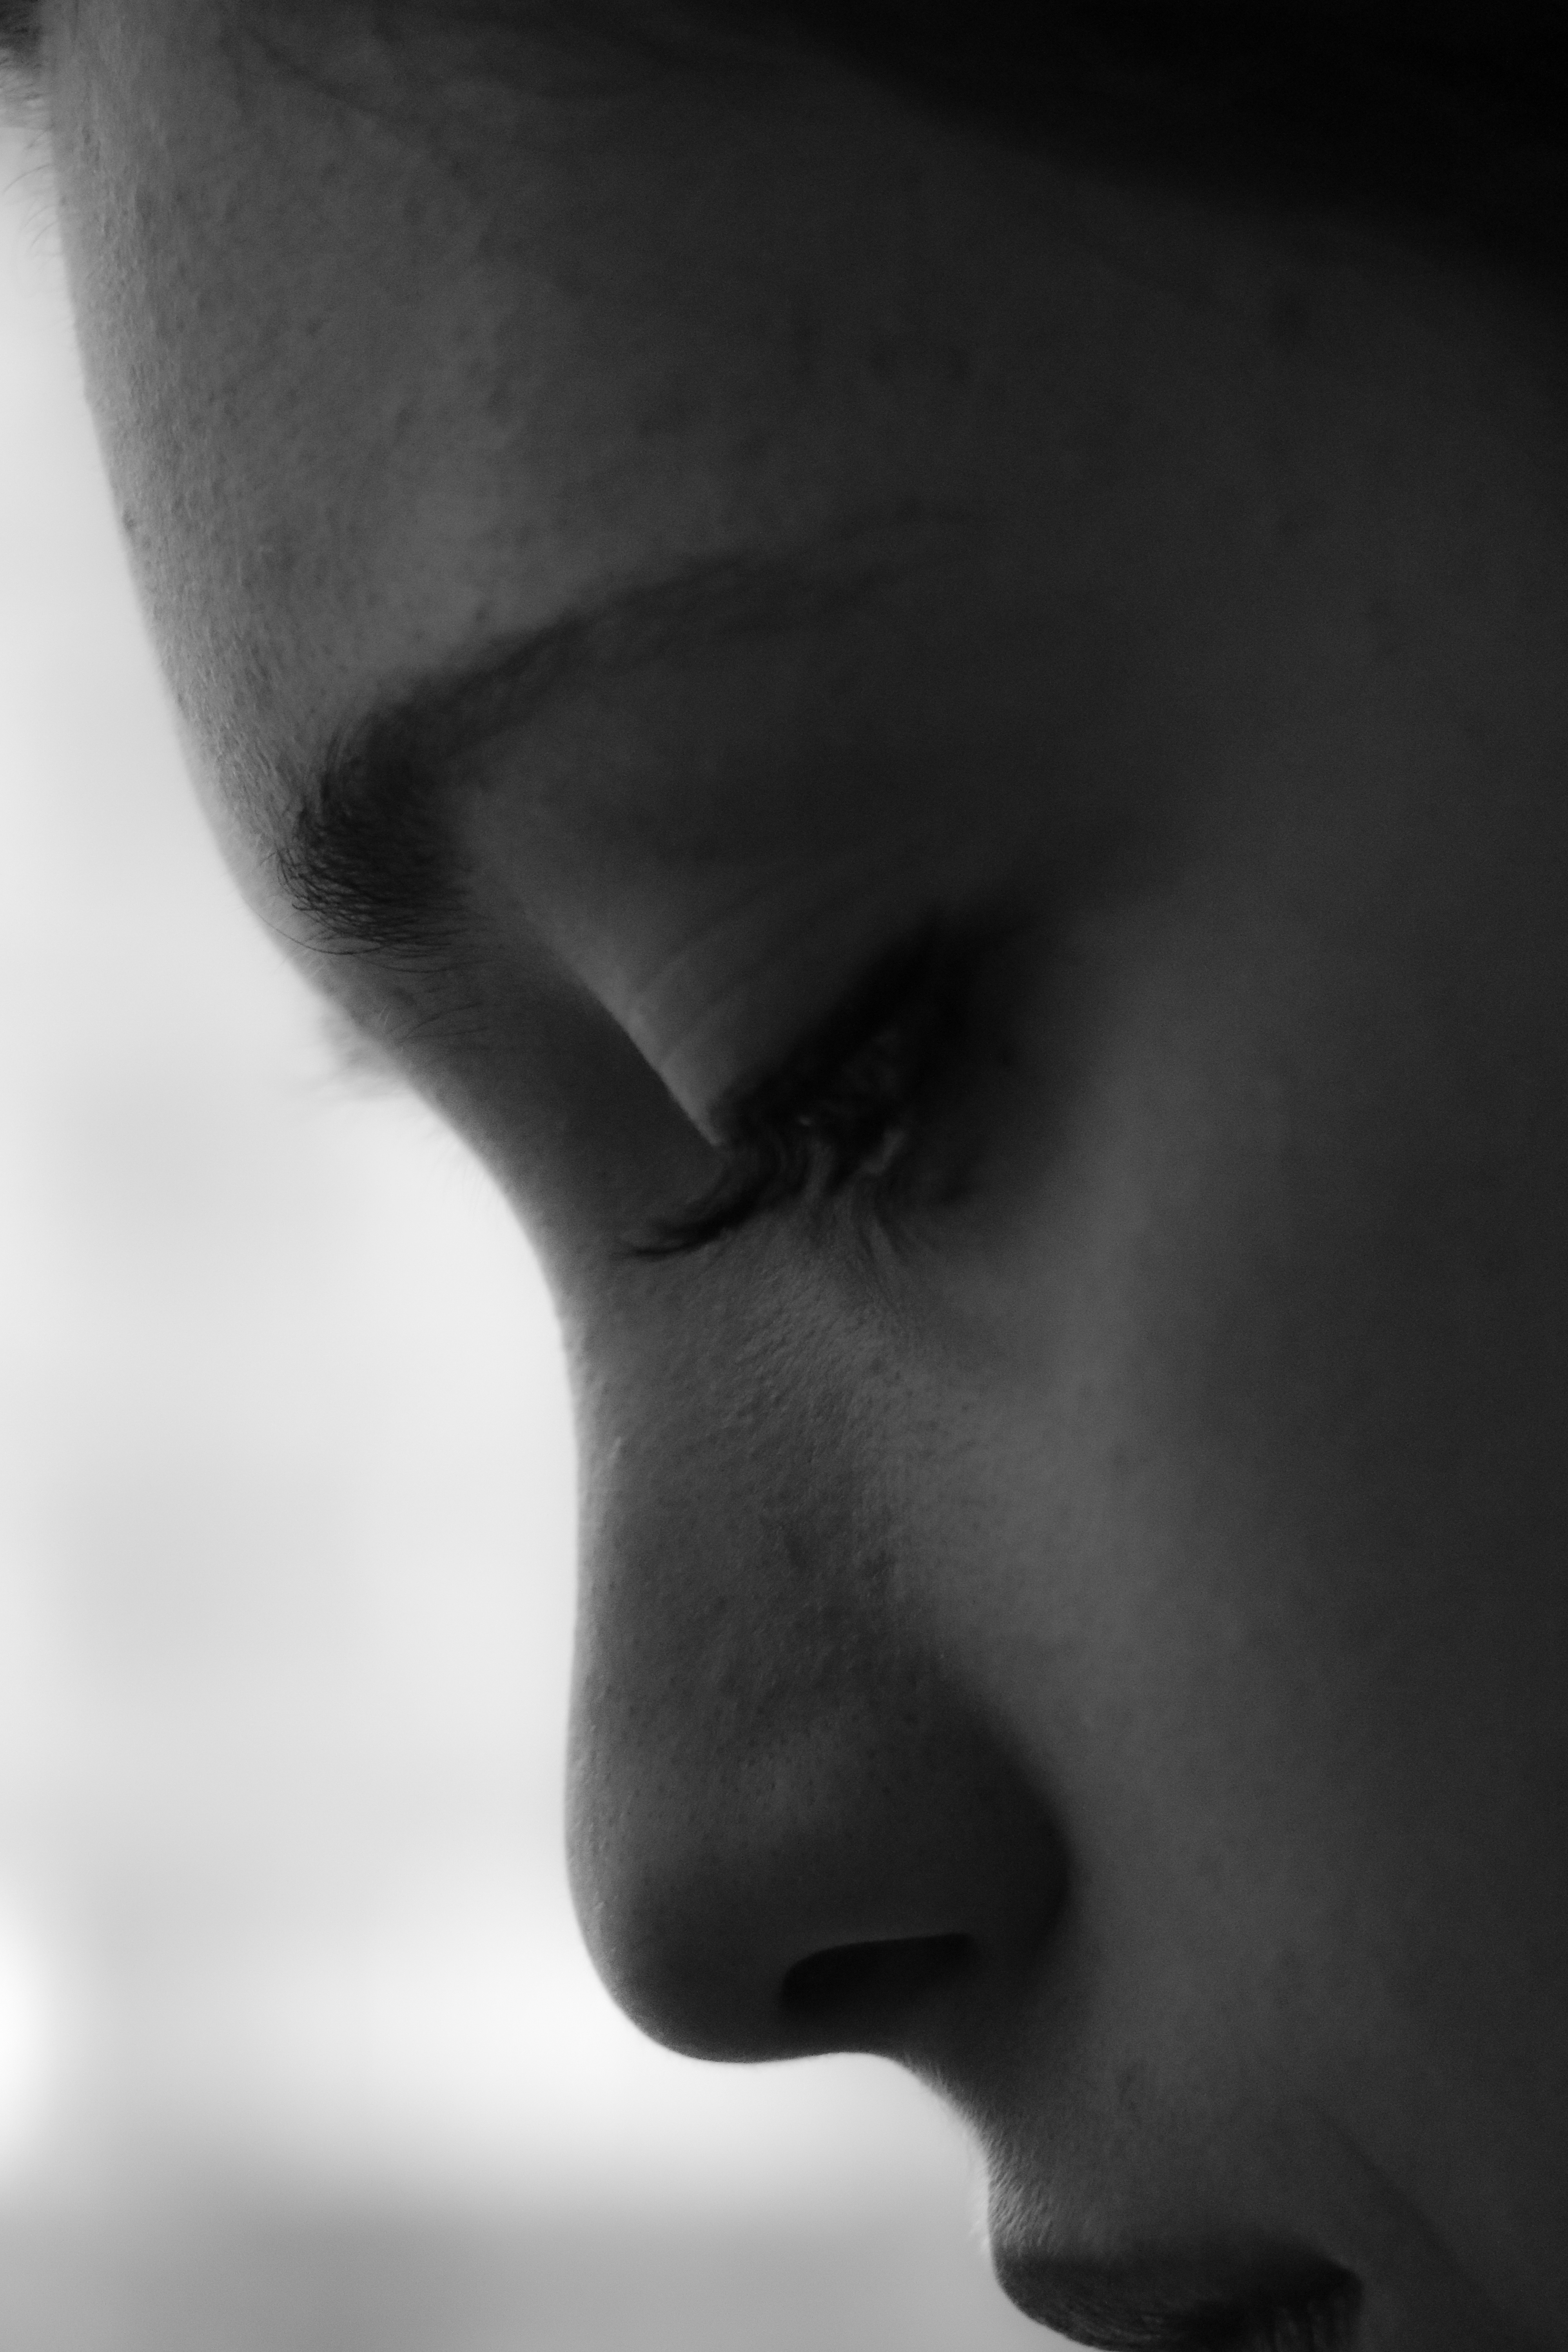
hand, black and white, girl, woman, white, photography, trunk, female, portrait, model, darkness, black, ear, monochrome, arm, mouth, close up, human body, mannequin, face, nose, eyes, back, eye, head, look, skin, beauty, beautiful, sexy, pretty, organ, young woman, emotion, interaction, abdomen, sense, top model, female beauty, monochrome photography, art model